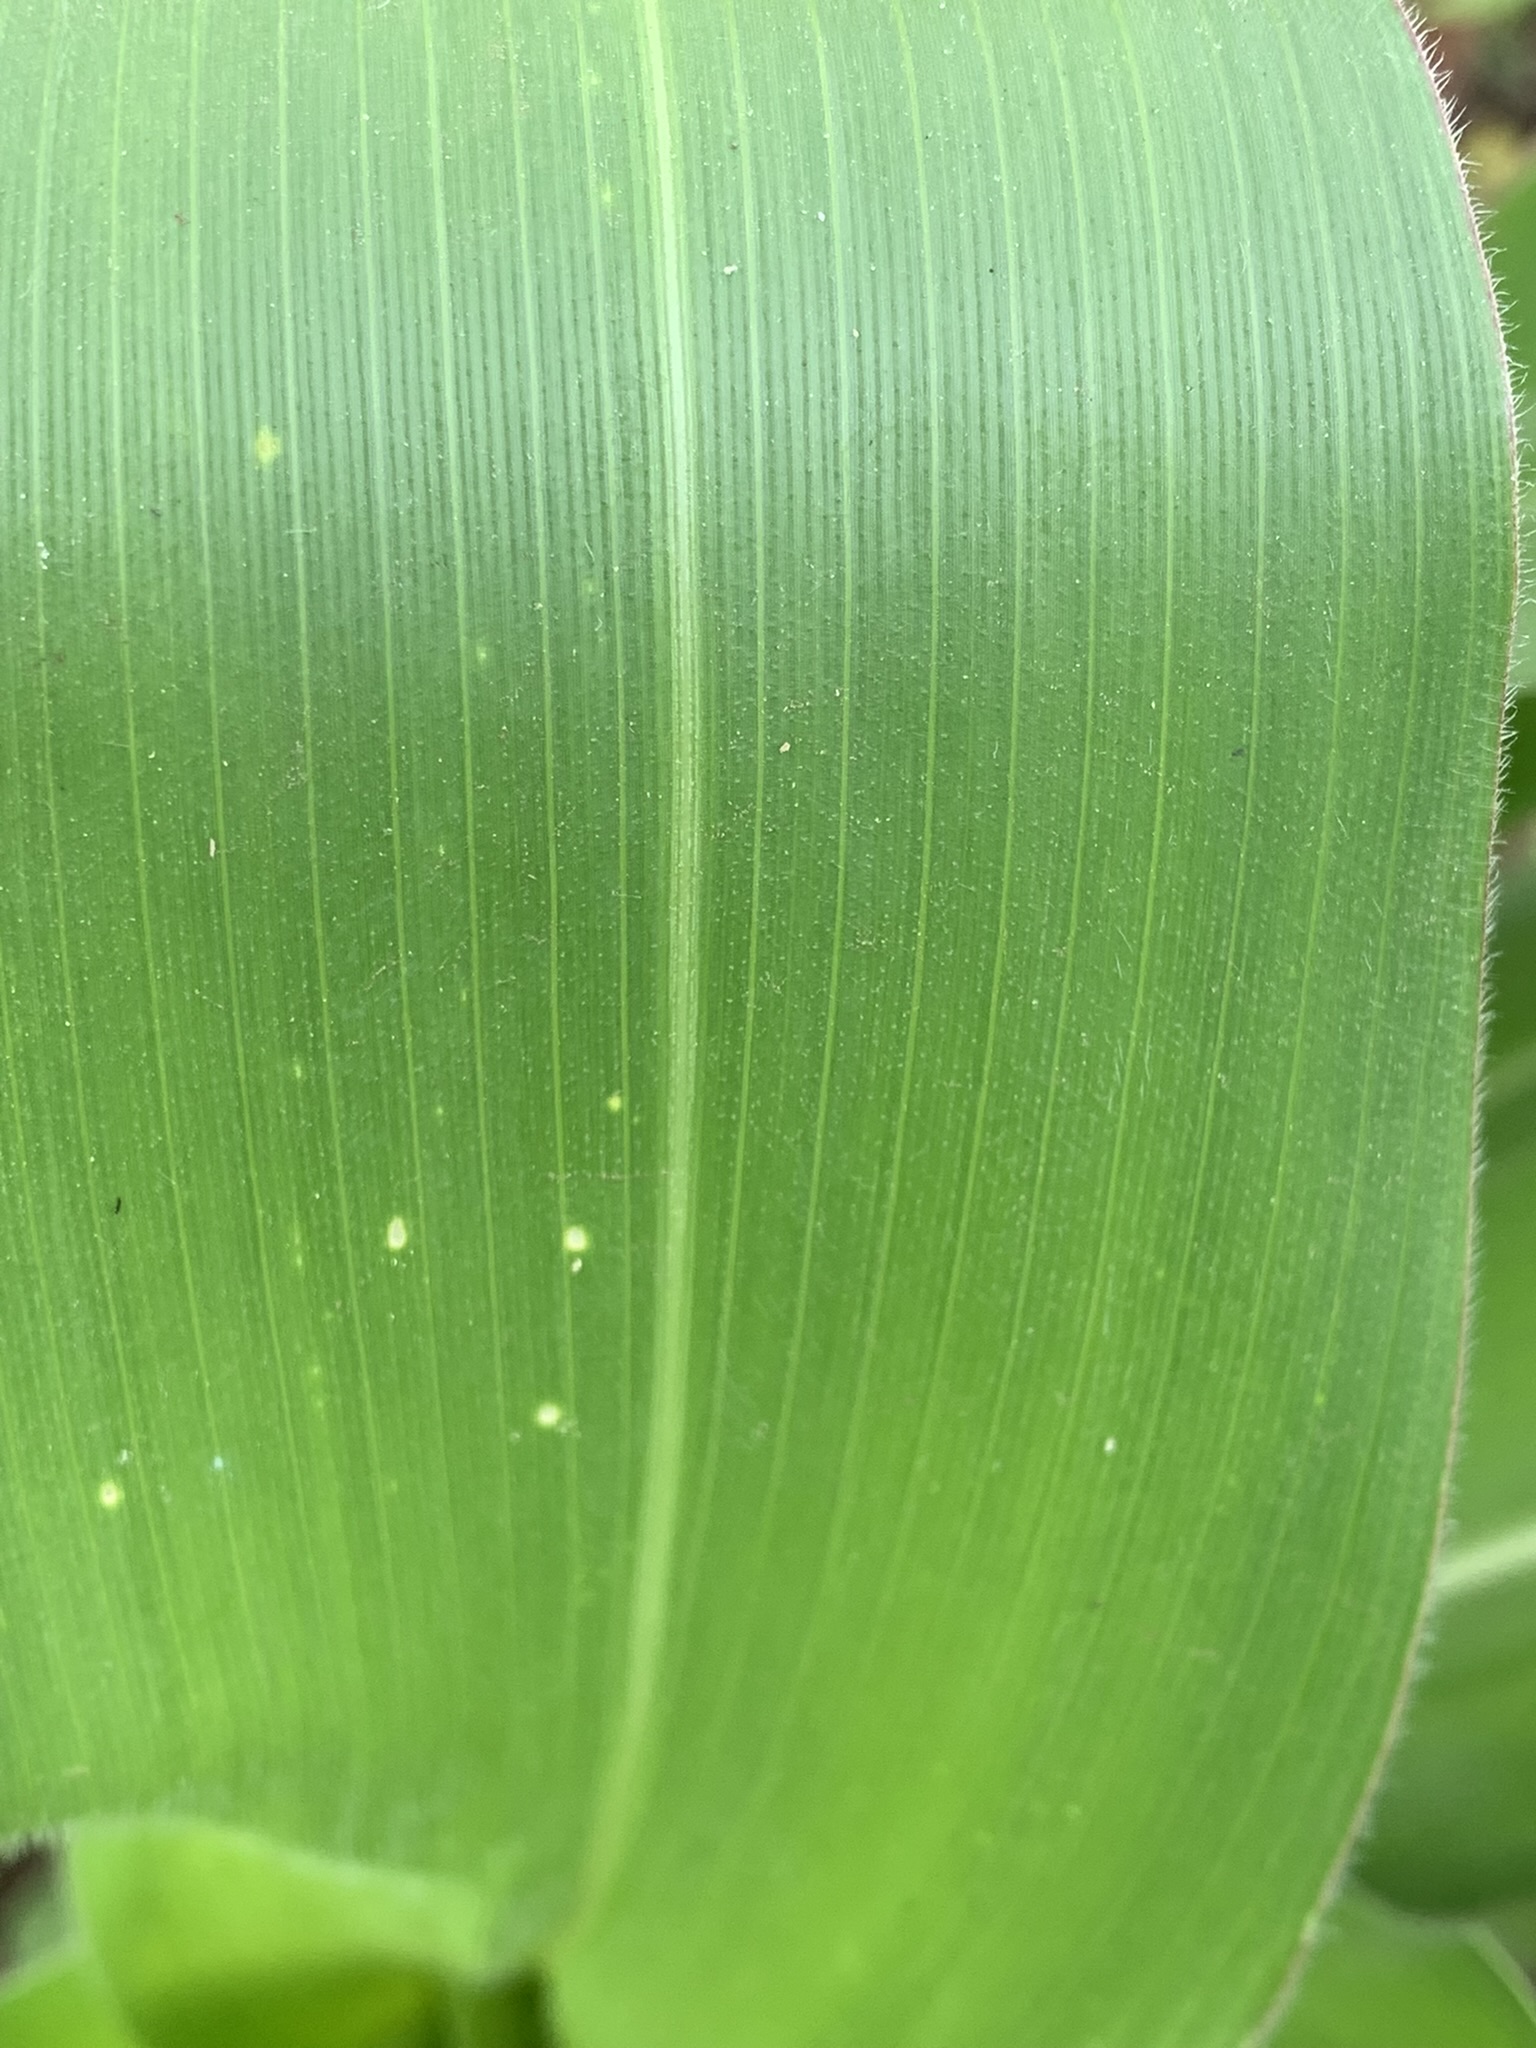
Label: Healthy